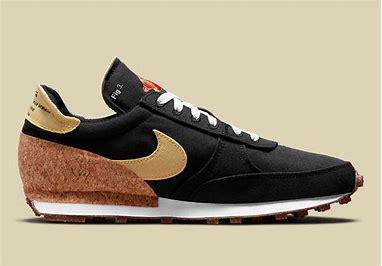
Brand: Nike
Model: Dbreak Type